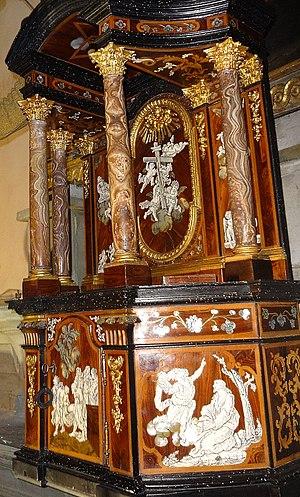
Tabernacle à 3 registres en bois sculpté, marqueté et doré réalisé en 1746 par Luigi Prinotto, l'un des meilleurs ébénistes du royaume de Piémont-Sardaigne (date et signature au dos). Orné à l'origine de 4 colonnes en onyx, il propose également des scènes de marqueterie en ivoire et nacre gravés Il est exposé dans la chapelle de la Piétà, situé dans l'ancienne cathédrale Saint Michel à Sospel, Alpes-Maritimes, France. Objet référencé dans la Base Palissy
La cocathédrale Saint-Michel de Sospel est une cathédrale catholique romaine située dans le village de Sospel, dans le département des Alpes-Maritimes.